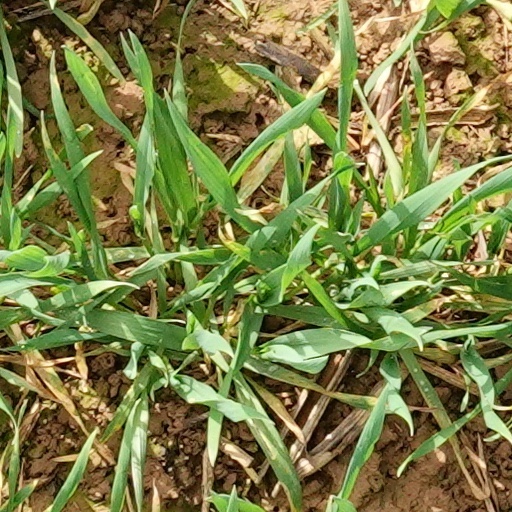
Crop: wheat